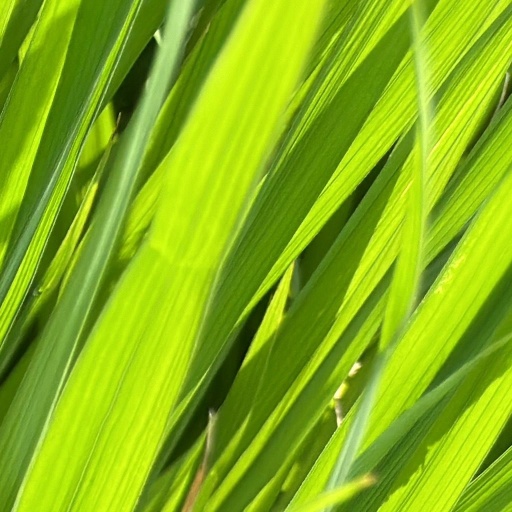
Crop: rice